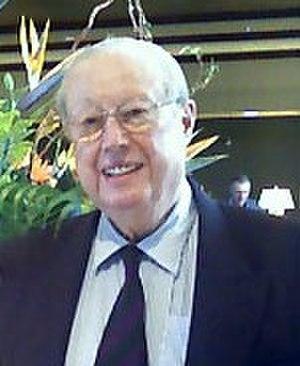
John Adrian Shepherd-Barron, né le 23 juin 1925 à Shillong, Assam en Inde et mort le 15 mai 2010 à Inverness en Écosse, est un inventeur écossais.